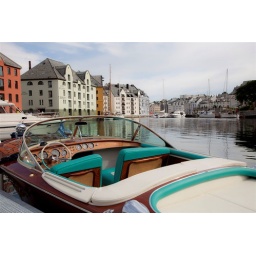
Lots of work in a wooden boat